Heneral Luna

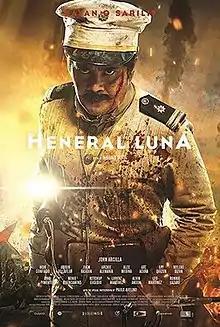
Official movie poster

Heneral Luna is a 2015 Filipino epic war film starring John Arcilla as the titular character Antonio Luna who led the Philippine Revolutionary Army during the early phases of the Philippine–American War. Directed by Jerrold Tarog and produced by Artikulo Uno Productions, it is the first installment of the "Bayaniverse" franchise. The film received critical acclaim from critics, praising its cinematography, writing, acting and plot. The film was selected as the Philippine entry for the Best Foreign Language Film at the 88th Academy Awards but it was not nominated.